The Gods We Can Touch

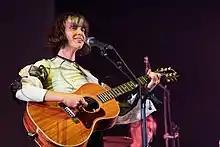
"Everything Matters", the second track on "The Gods We Can Touch", features vocals from French singer Pomme, marking Aurora's first collaboration in one of her albums.

Aurora began writing songs for the album in January 2019, right after she chose the title for her new record. According to her, two days after the release of her second studio album "A Different Kind of Human (Step 2)" (2019), she already had planned what she wanted for her next project. During the writing process she read about the history of religion, which was a source of inspiration for the themes of the album.